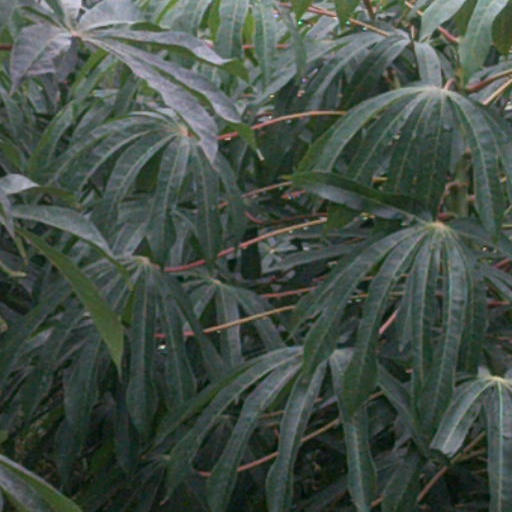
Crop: cassava